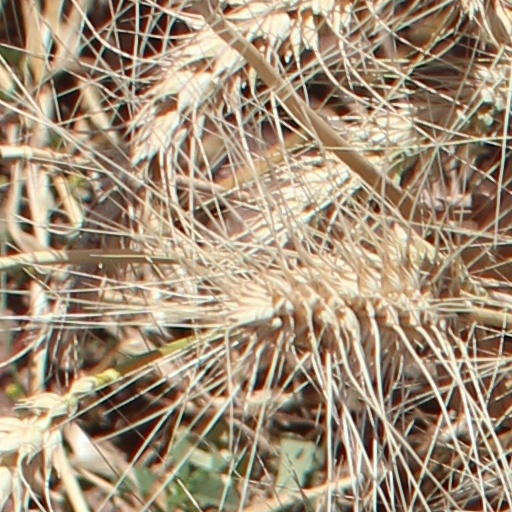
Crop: wheat